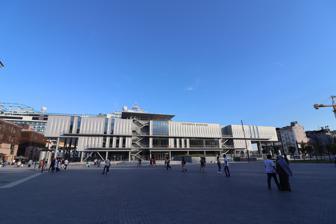
Building: Istanbul Modern
Country: Unknown
Year built: 2004
Contemporary art museum in Istanbul, Turkey Istanbul Modern İstanbul Modern Sanat Müzesi Istanbul Modern designed by Renzo Piano Location of Istanbul Modern Established December 11, 2004 ; 20 years ago ( 2004-12-11 ) Location Beyoğlu , Istanbul , Turkey Coordinates 41°01′36″N 28°59′04″E / 41.02660°N 28.98436°E / 41.02660; 28.98436 Type Contemporary art museum Chairperson Oya Eczacıbaşı Architect Renzo Piano Website www .istanbulmodern .org Istanbul Modern , a.k.a. Istanbul Museum of Modern Art ,  ( Turkish : İstanbul Modern Sanat Müzesi ) is a contemporary art gallery located inside the Galataport complex in the Beyoğlu district of Istanbul , Turkey . Inaugurated on December 11, 2004, Istanbul Modern was Turkey's first modern and contemporary art gallery and focuses on Turkish artists. It is a private venture under the umbrella of the nonprofit Istanbul Foundation for Culture and Arts . As of 2004, Oya Eczacıbaşı serves as Chair of the Board of Directors. History Early beginnings Funded by two corporations – the Eczacıbaşı Group and Doğuş Group -Bilgili Holding –, Istanbul Modern opened in a 8,000 m 2 (86,000 sq ft) former government customs warehouse in the Karaköy neighbourhood in 2004, after a $5 million renovation overseen by Tabanlıoğlu Architects . Alexander Vallaury building From 2018 to 2022, during the construction of its new building, the Istanbul Modern collection was temporarily relocated to the former Union Française building in Beyoğlu , designed in 1896 by Alexander Vallaury . Renzo Piano building On 4 May 2023, Istanbul Modern reopened in a new building close to its original location in Karaköy. The five-story, 10,500 m 2 (113,000 sq ft) building was designed by Pritzker Prize -winning architect Renzo Piano . The new building offers various exhibition halls as well as educational workshops, a cinema, a library, a design shop, event spaces, and a café and restaurant. Collection Istanbul Modern's permanent collection comes from the Eczacıbaşı family, and is supplemented with long-term loans from the Istanbul State Art and Sculpture Museum and from Deutsche Bank . The Turkish bank, Turkiye Is Bankasi , is another large source with its collection of 2,500 paintings. Exhibited artists The Istanbul Modern is predominantly a gallery devoted to Turkish art since the latter half of the 20th century, although it does also include a few older works. Turkish art from its earliest days until the 20th century can be seen in the nearby Istanbul State Art and Sculpture Museum. Major Turkish artists whose work can be seen at the Istanbul Modern include: Fahrelnissa Zeid Erol Akyavaş Nuri İyem Nejad Devrim Adnan Çoker Bedri Rami Eyüböglu Tayfun Erdoğmuş Semiha Berksoy Bedri Baykam Selma Gurbüz Yıldız Moran Istanbul Modern also includes the work of a few international contemporary artists too. Runner (2017), a white sculpture by sculptor Tony Cragg , greets visitors in front of the entrance. Controversy In 2011, eight prominent artists pulled their work in response to claims the museum had rejected a piece by David “Bubi” Hayon for a charity auction. The work was a large seat with a bedpan in the middle, said to be a non-political criticism of the concept of museums. See also Istanbul Biennial References